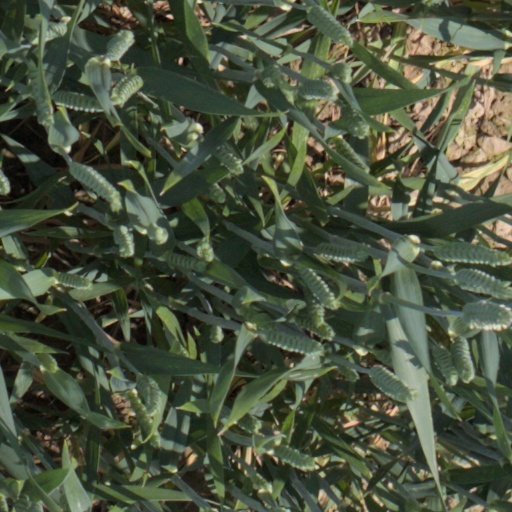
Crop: wheat